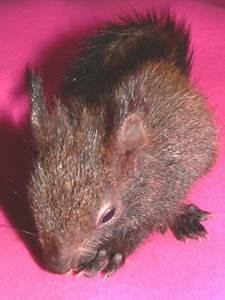
Label: scoiattolo